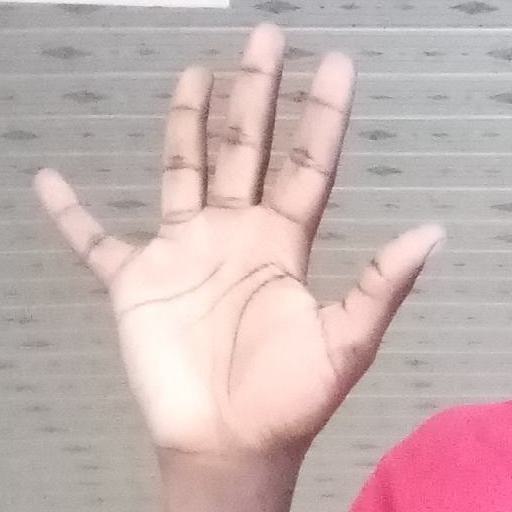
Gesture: palm